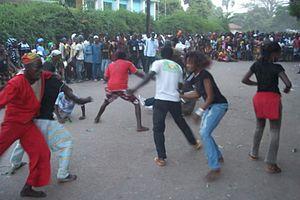
Démonstration de la danse Soli Fête Annuelle de la danse soli à Kindia, Guinée
Soli est un nom propre ou un nom commun qui peut se référer à :